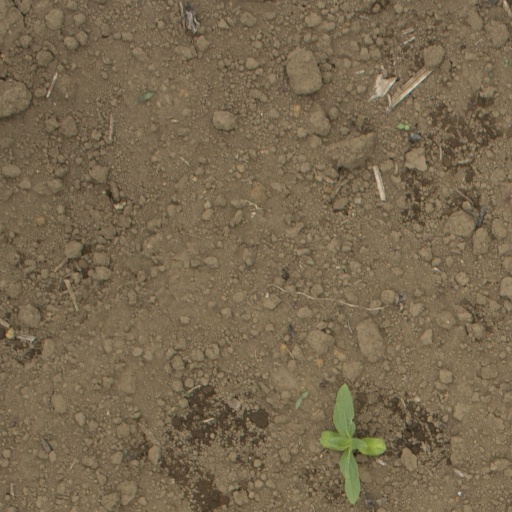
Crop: Jerusalem artichoke